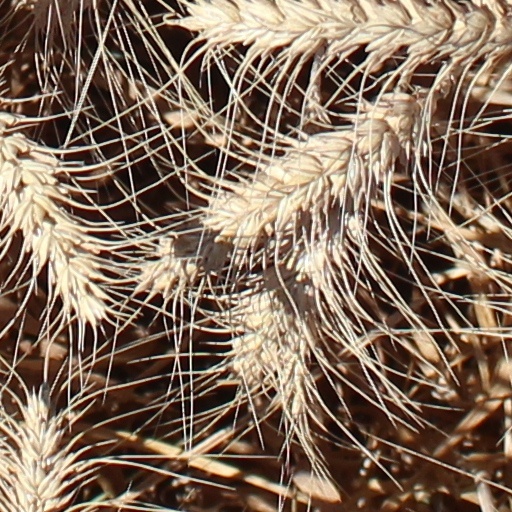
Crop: wheat